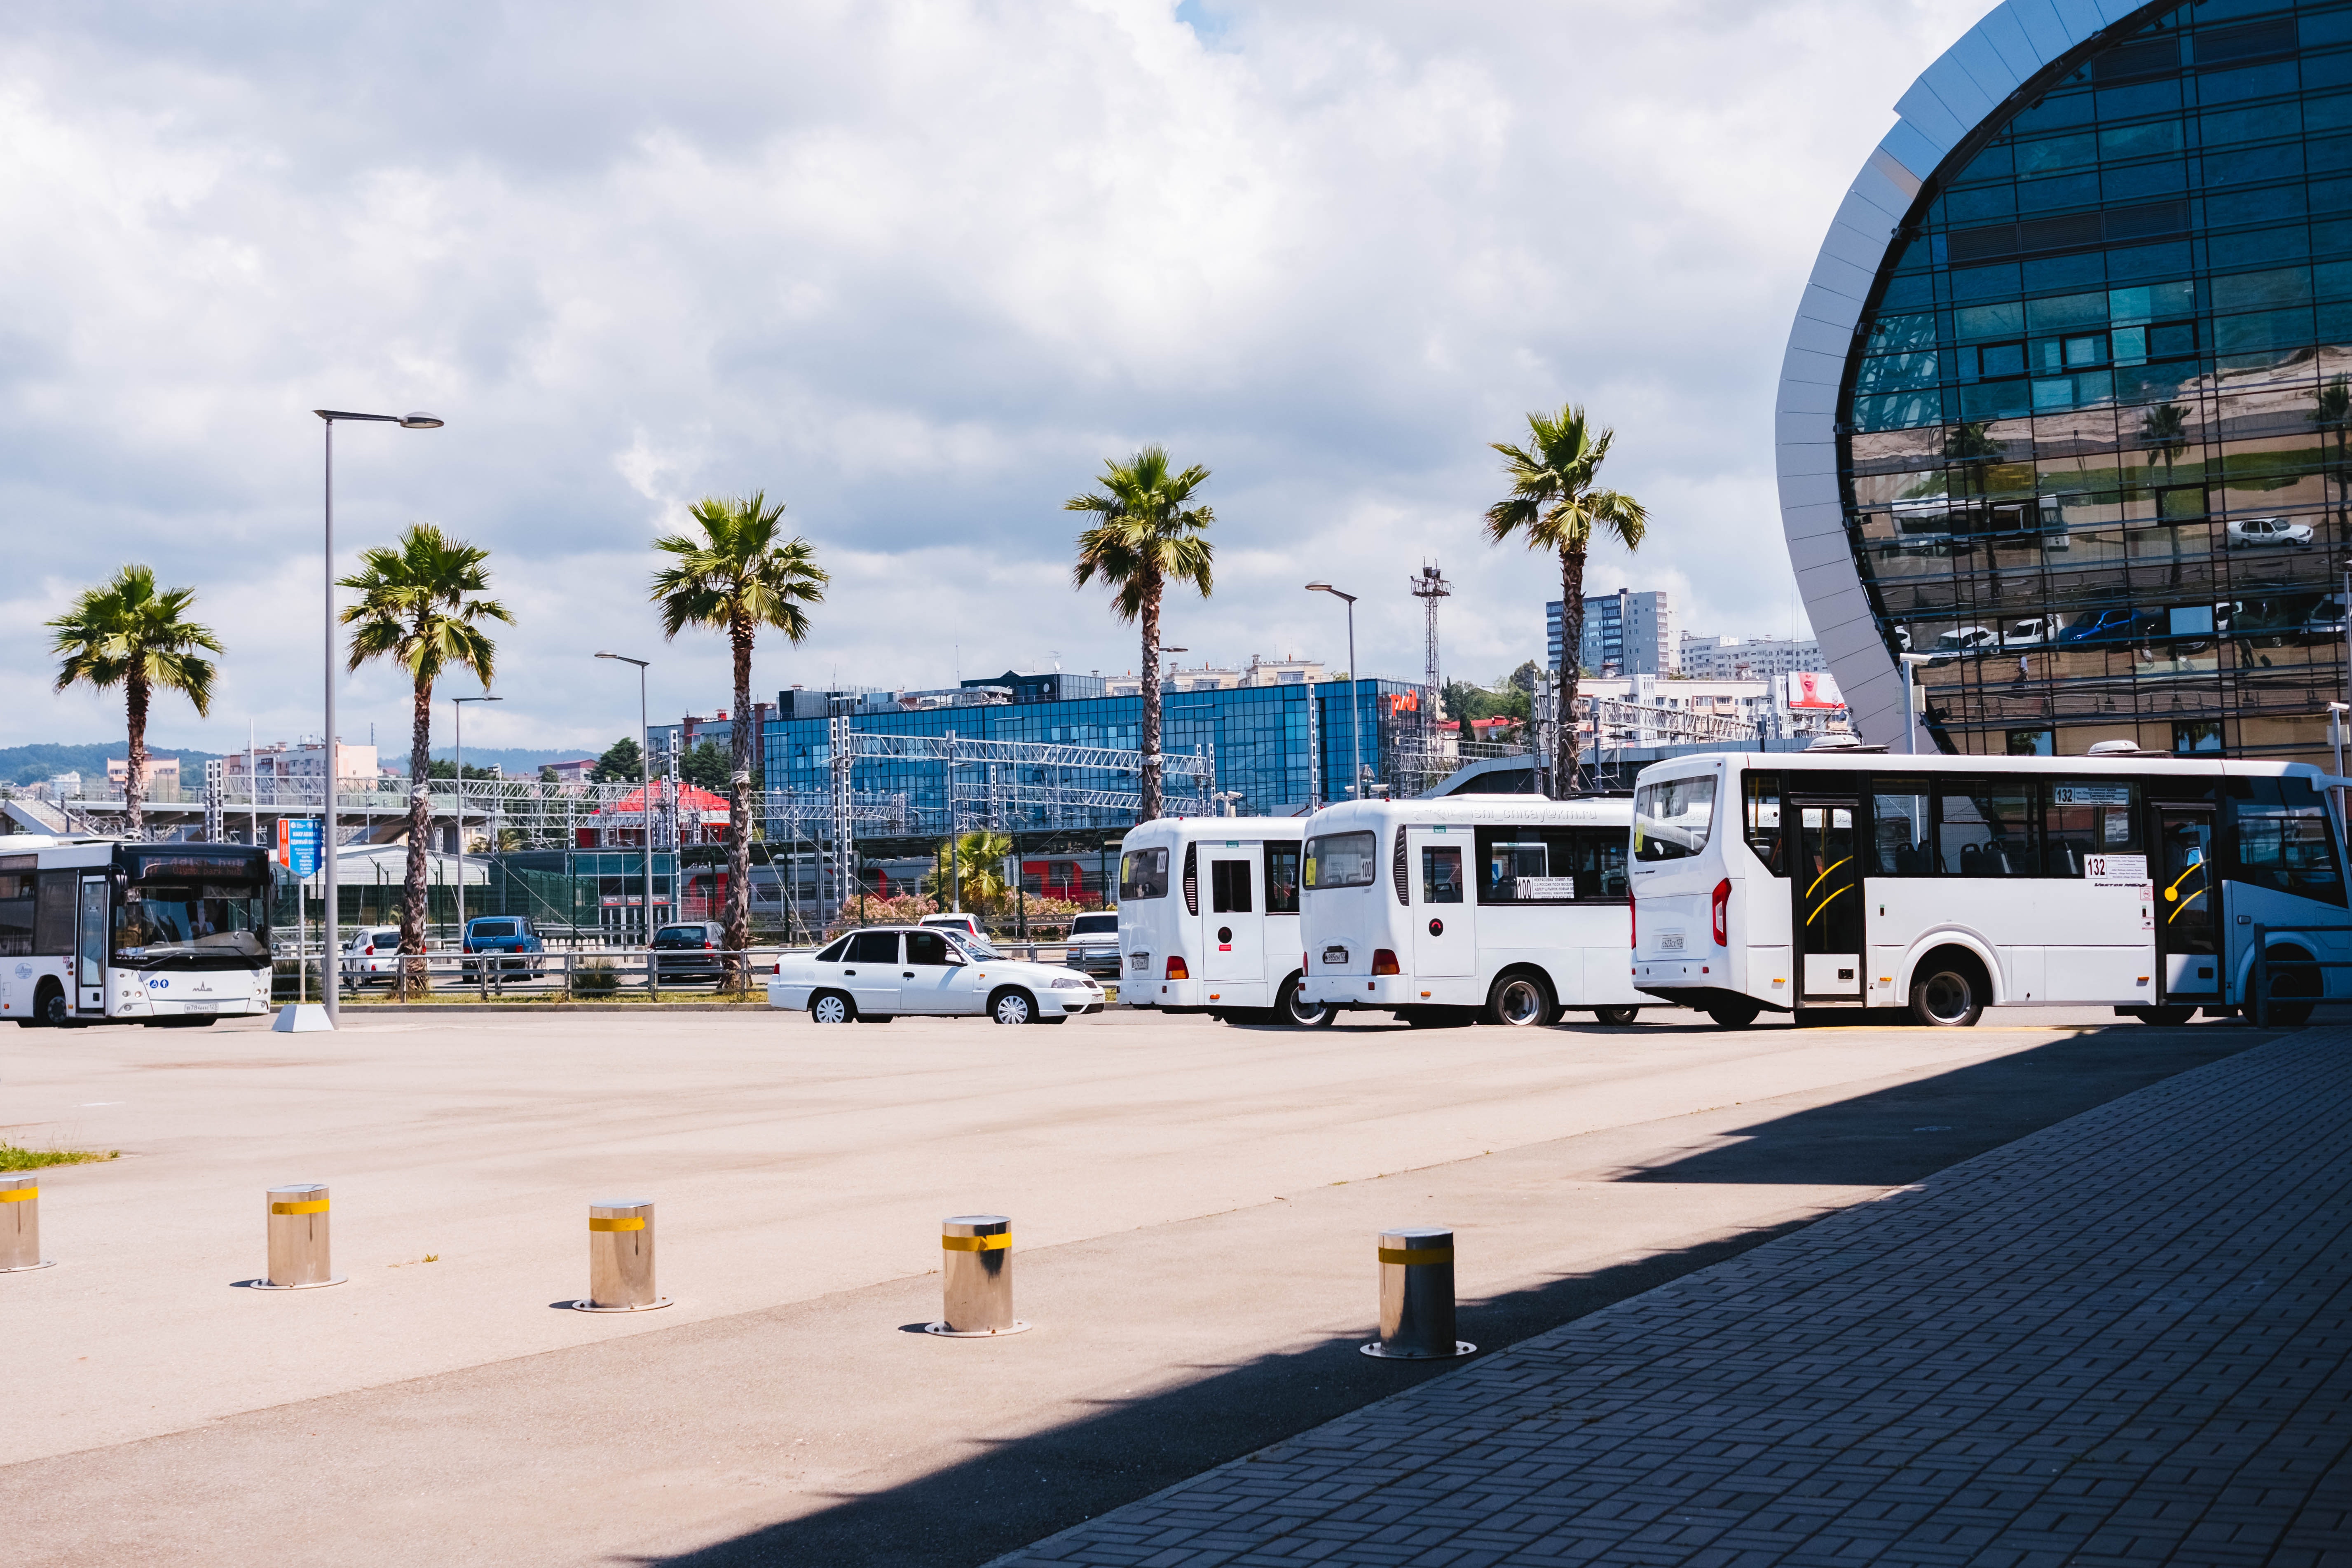
transport, architecture, sky, mode of transport, vacation, vehicle, urban area, tree, tourism, building, city, palm tree, walkway, car, beach, sea, ocean, street